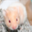
Label: hamster